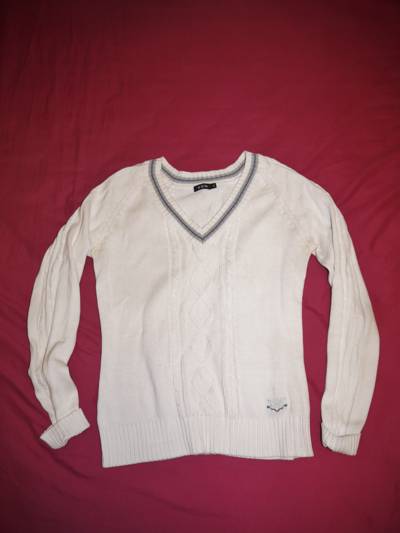
Waste category: clothes